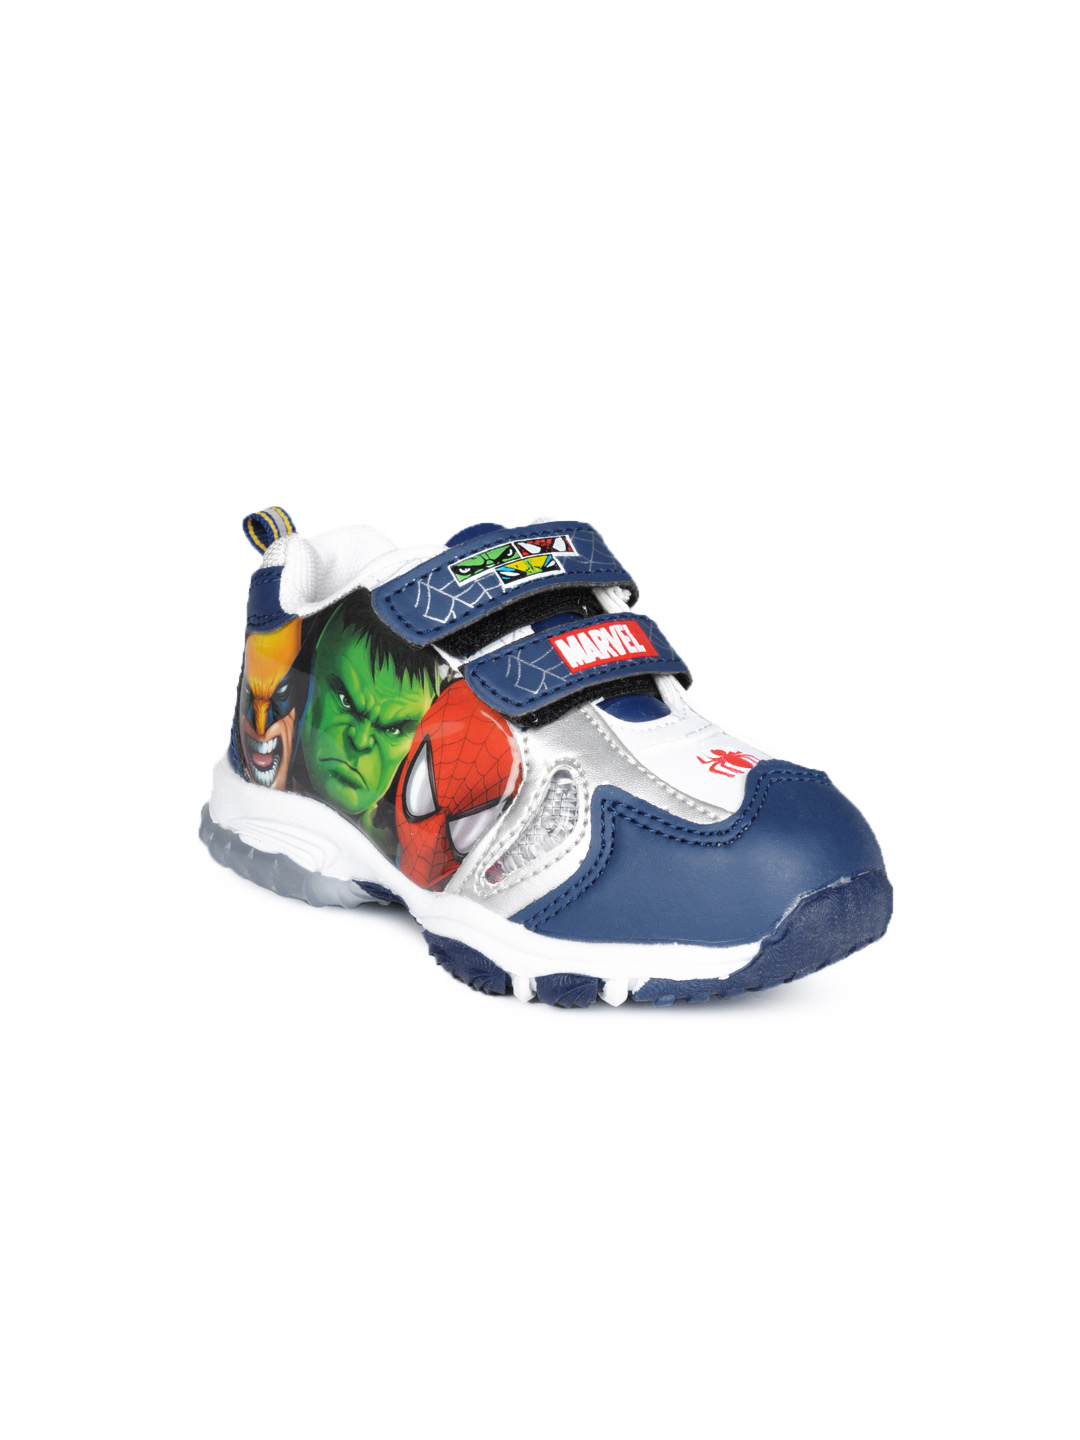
Marvel Boys Blue Shoes
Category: Footwear / Shoes / Casual Shoes
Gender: Boys
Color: Blue
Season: Winter 2012
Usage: Casual